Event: Nepal Earthquake
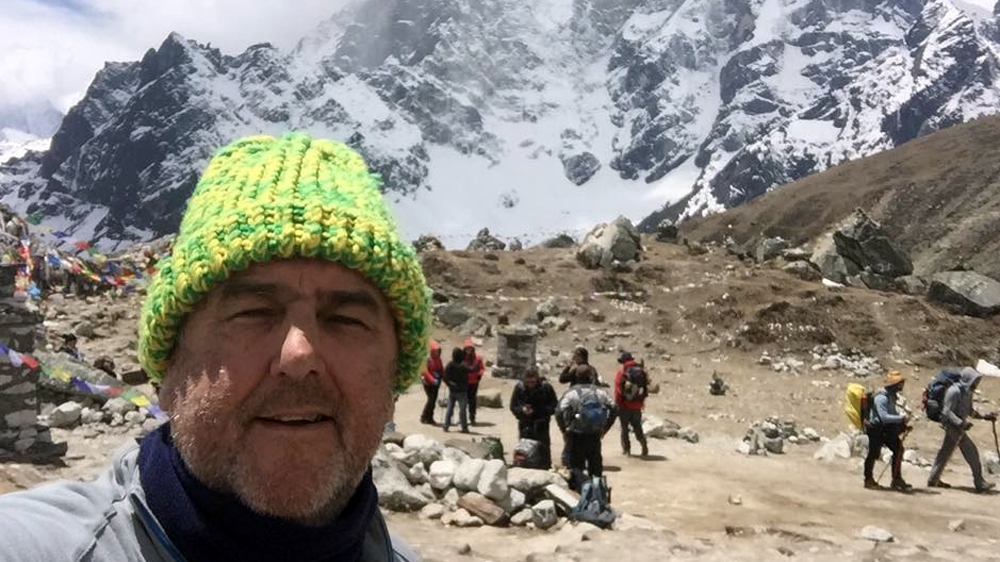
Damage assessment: no_damage